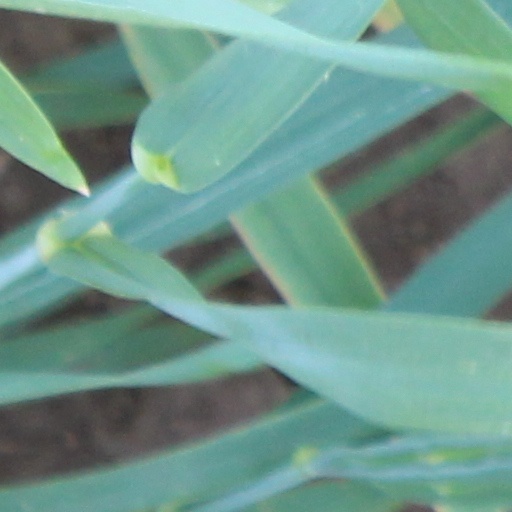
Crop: wheat